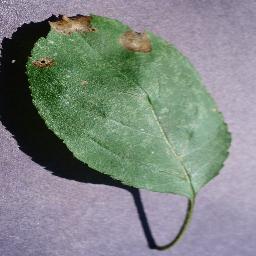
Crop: apple
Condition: black_rot